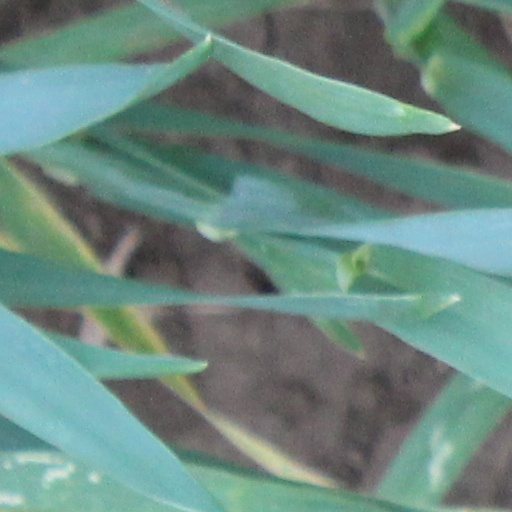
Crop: wheat